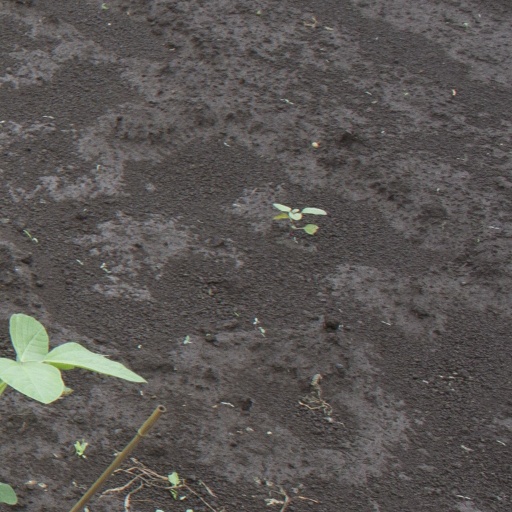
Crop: soybean